Bill Elgart

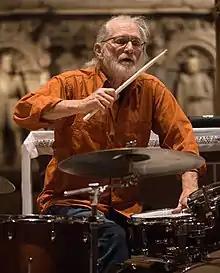
Bill Elgart, 2022

Bill Elgart or Billy Elgart (born November 9, 1942, Cambridge, Massachusetts) is an expatriate American jazz drummer. He is related to Les and Larry Elgart.